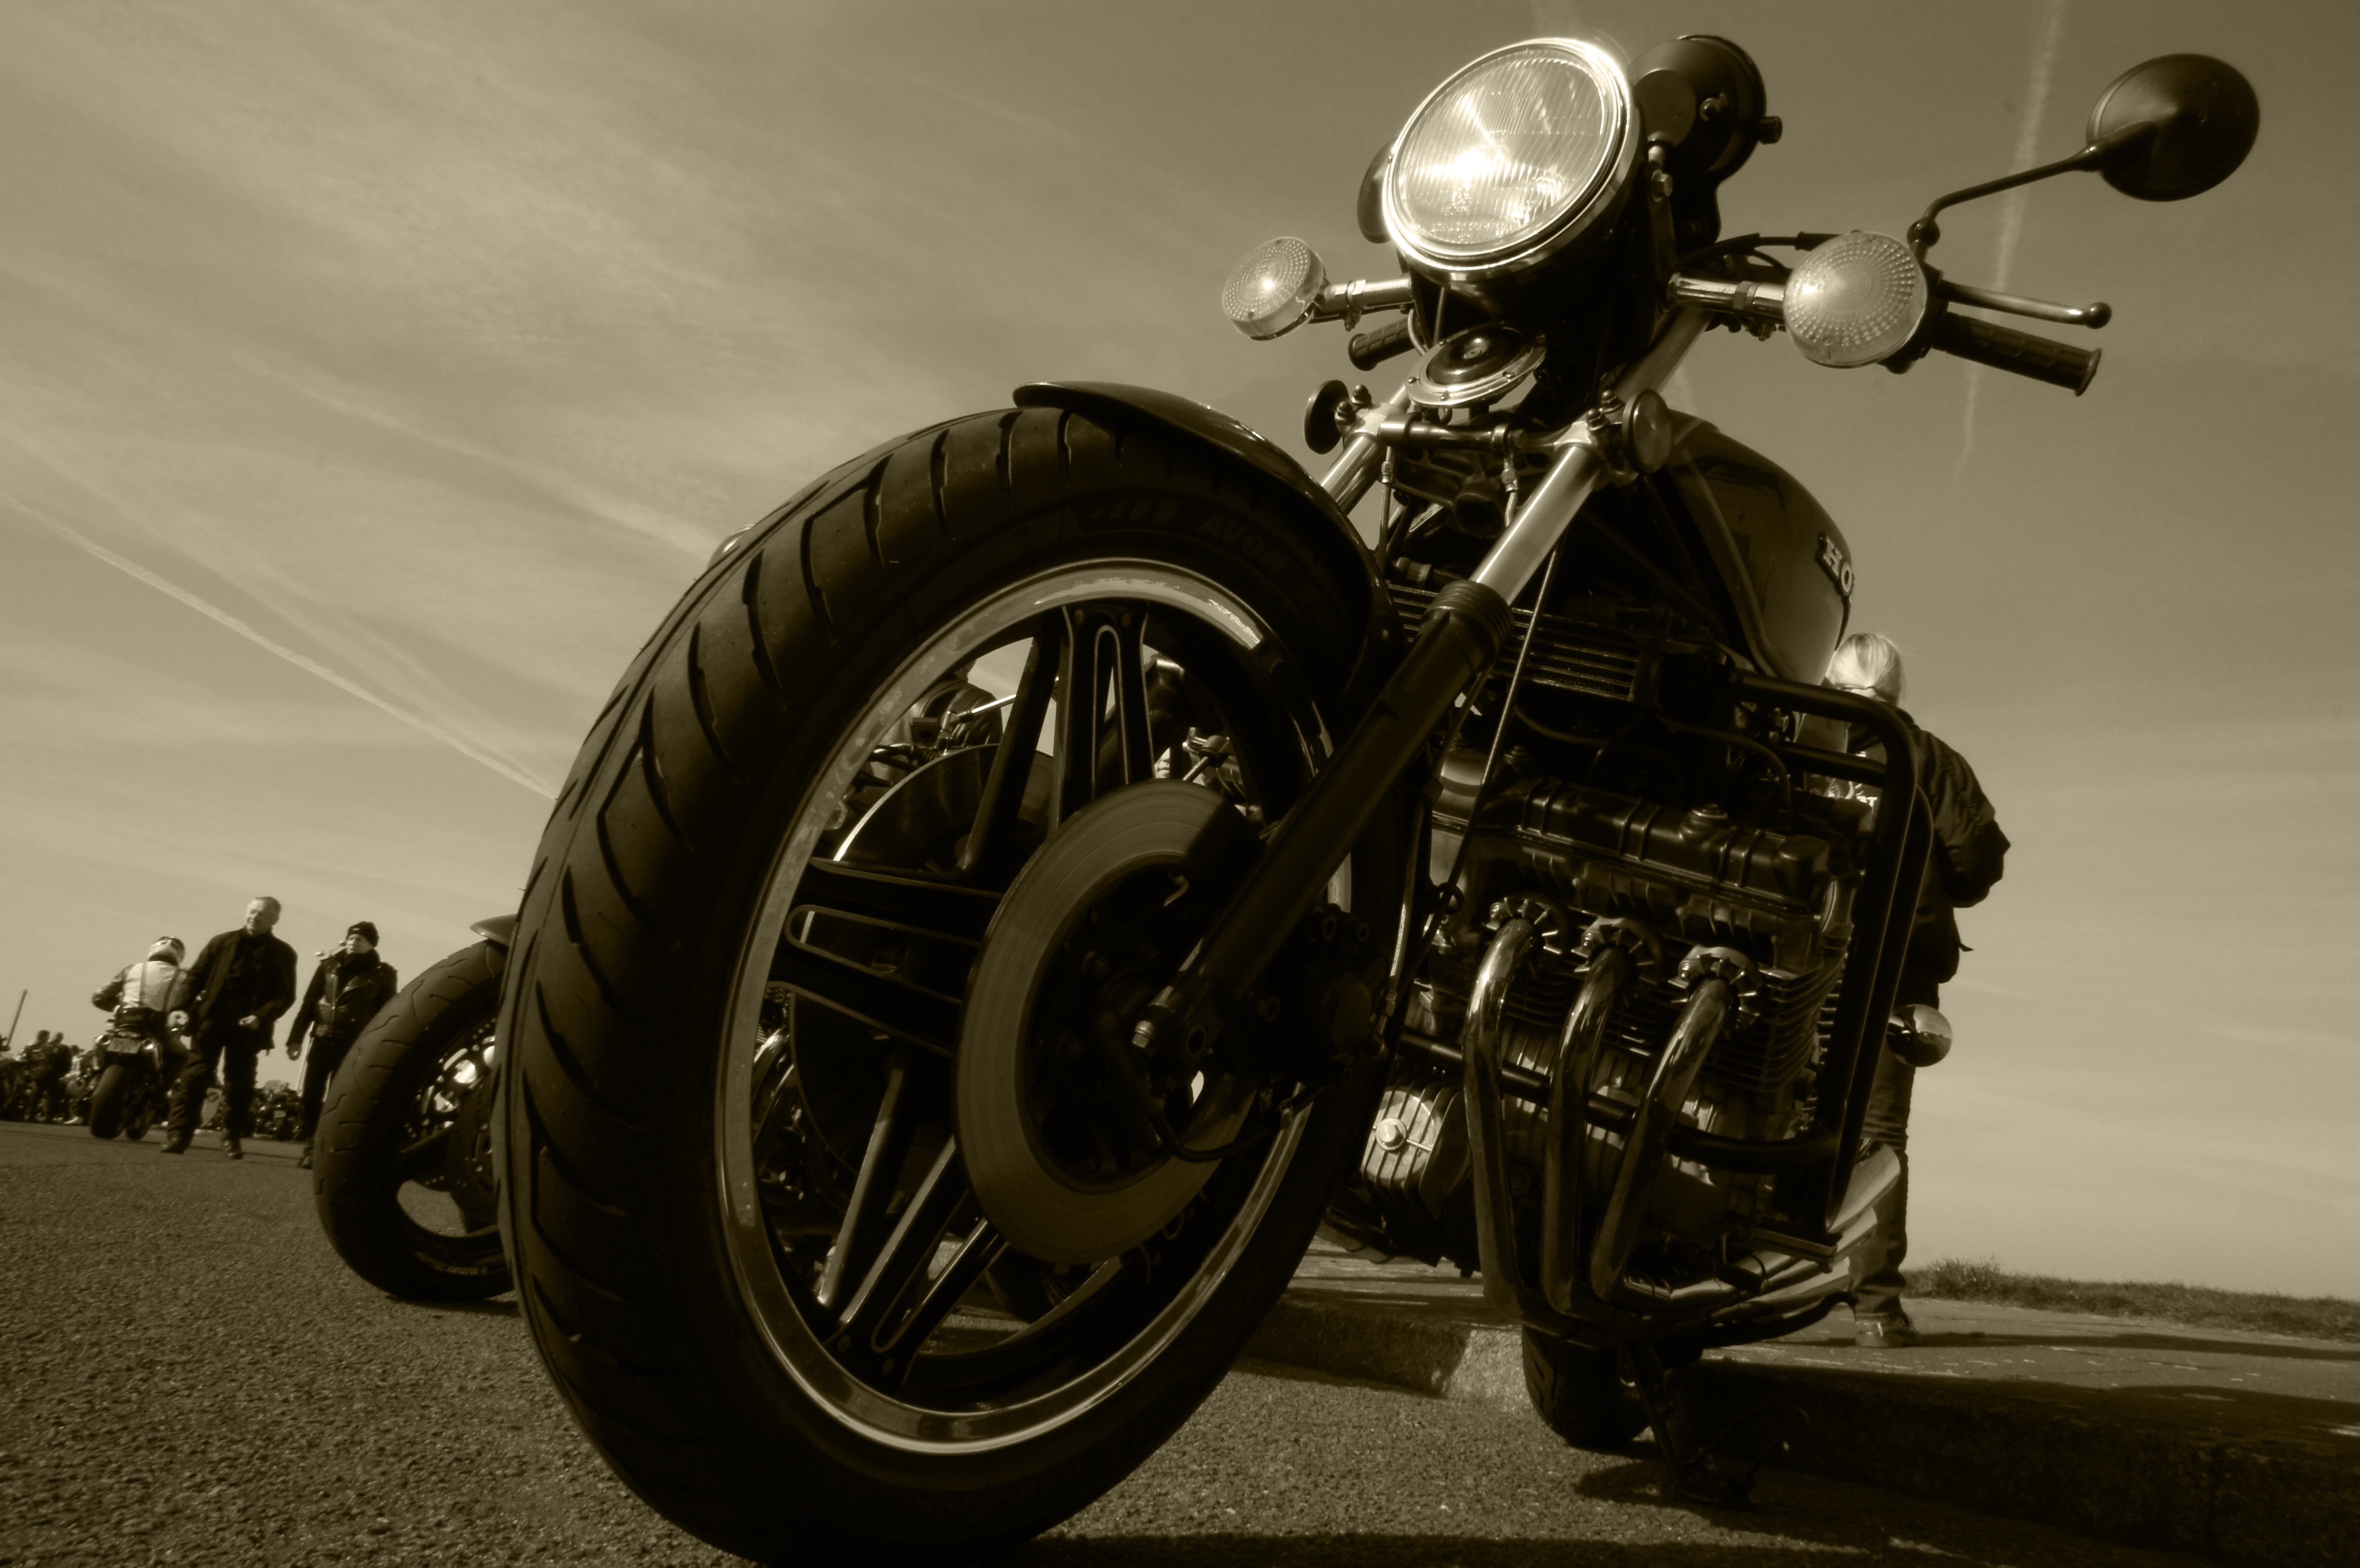
car, wheel, retro, bicycle, bike, vehicle, motorcycle, black, monochrome, motorbike, classic, chopper, motorcycling, land vehicle, automotive design